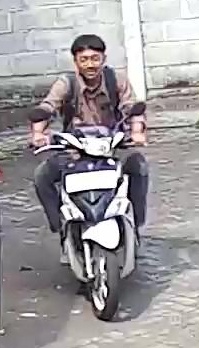
person-with-helmet: 0
person-without-helmet: 1